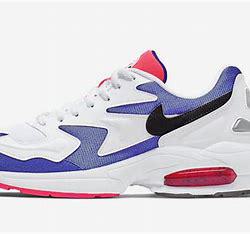
Brand: Nike
Model: Air MAX2 Light